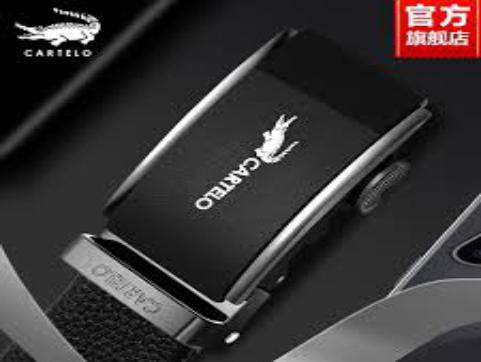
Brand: cartelo
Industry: Clothes